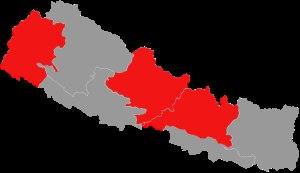
Cet article décrit les pays et territoires d'Asie touchés par le SARS-CoV-2 responsable de la pandémie de Covid-19 et les réponses à y apporter pour la première fois à Wuhan, en Chine. Il peut ne pas inclure toutes les réponses et mesures majeures contemporaines.